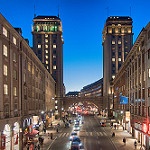
Scene: Outdoor